Stockwell College of Education

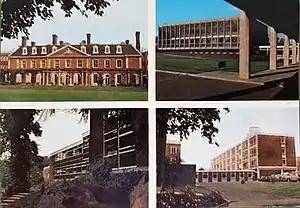
Postcard showing the college buildings (circa 1970s)

On the return to Bromley in 1945, some buildings had been destroyed by bombs, public air raid shelters had been built on the site, high blast walls had been constructed that obscured some windows, the grounds had been let out to allotments, and the fabric of the Old Palace itself had been badly damaged. Over the following years some redevelopment and improvement of the site took place, and some temporary accommodation was found in Wanstead Road, a mile away from the site. The post-war building programme included: